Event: Nepal Earthquake
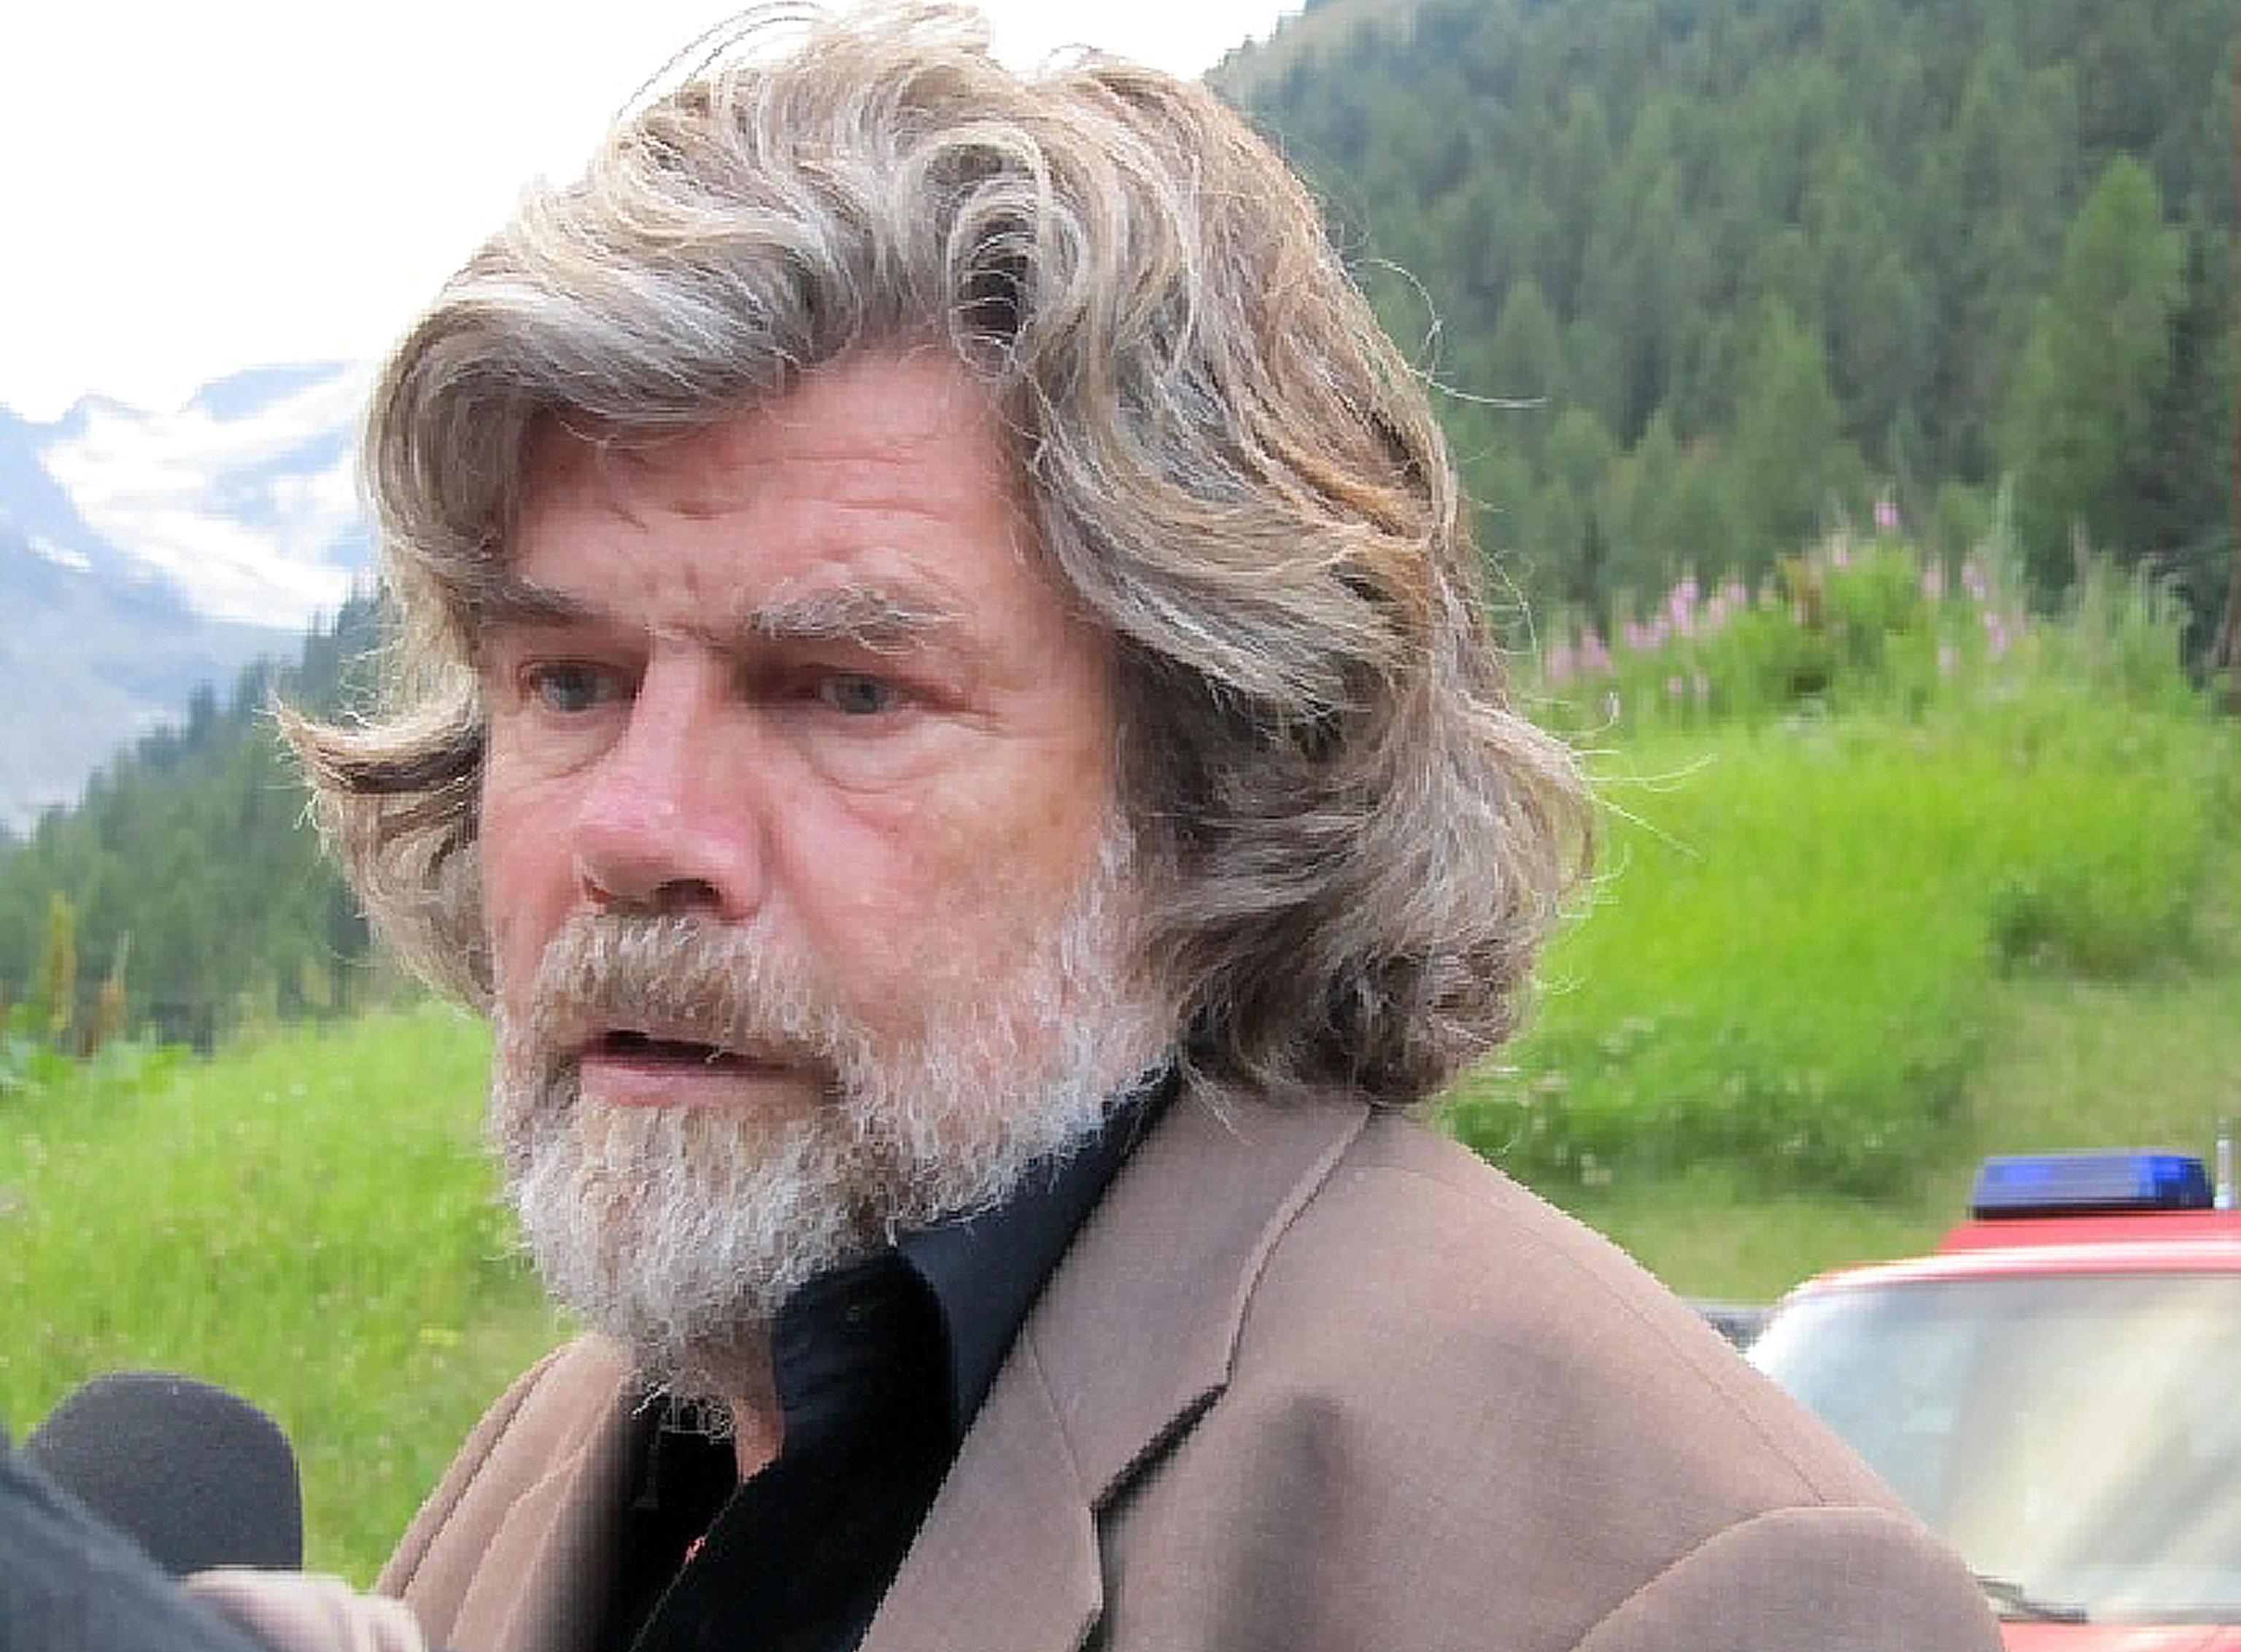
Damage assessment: no_damage